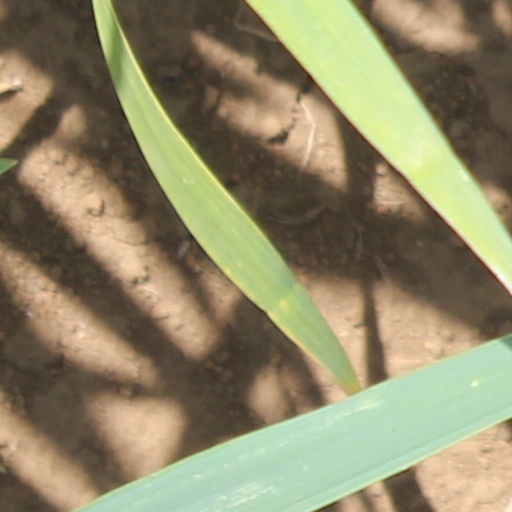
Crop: wheat